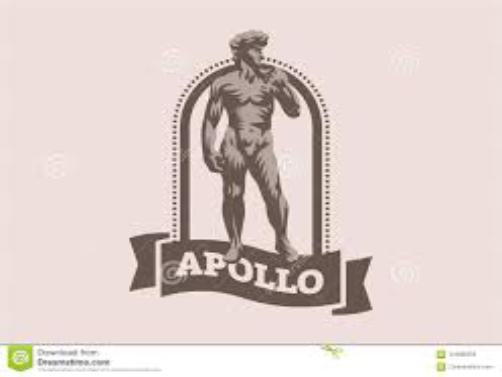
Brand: apollo
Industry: Others